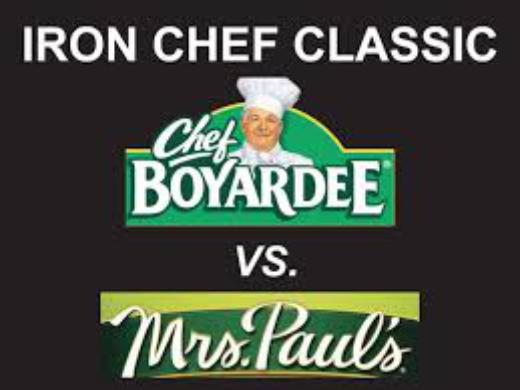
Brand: Chef Boyardee
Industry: Food